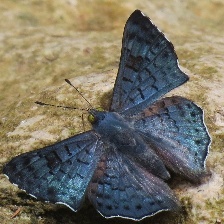
Species: GLITTERING SAPPHIRE